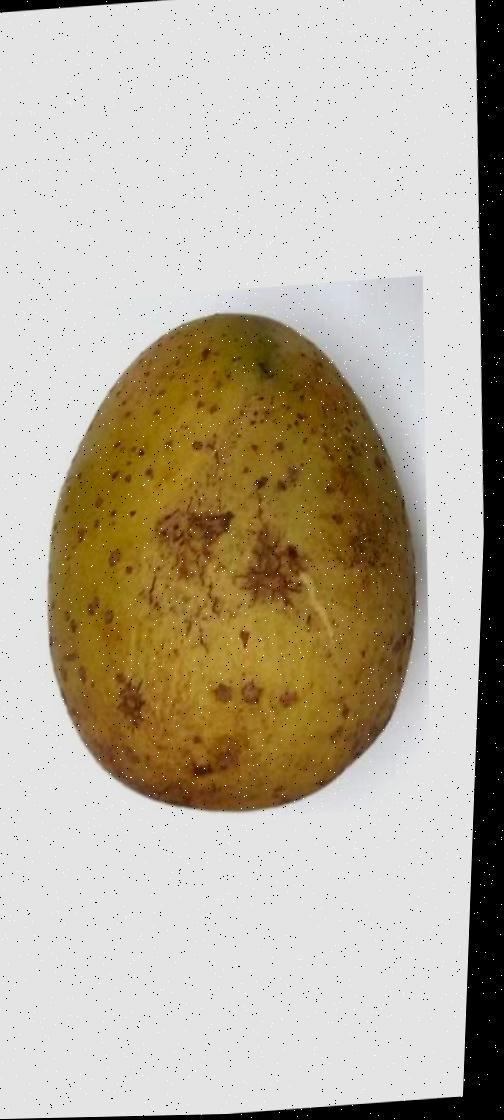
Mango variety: Gourmoti